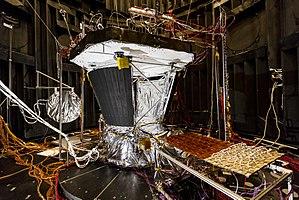
La sonde solaire Parker ou PSP, antérieurement NASA Solar Probe puis Solar Probe Plus, est un observatoire solaire spatial développé par l'agence spatiale américaine, la NASA, dont le lancement a eu lieu le 12 août 2018. Son objectif est d'étudier la couronne solaire, partie extérieure de l'atmosphère du Soleil qui s'étend jusqu'à plusieurs millions de kilomètres de l'astre. L'échauffement de la couronne solaire et l'accélération du vent solaire qui en émane sont deux phénomènes découverts au milieu du XXᵉ siècle qui résultent de processus aujourd'hui mal compris. Pour résoudre ces énigmes, Parker Solar Probe va étudier la région inexplorée de l'espace située à moins de 0,3 unité astronomique du Soleil. Durant la phase de recueil des données qui doit durer de 2018 à 2025, l'observatoire solaire circule sur une orbite de faible inclinaison orbitale dont le périhélie se trouve près du Soleil et l'aphélie se situe au niveau de l'orbite de Vénus. L'assistance gravitationnelle de cette planète est utilisée pour réduire progressivement le périhélie. L'observatoire spatial doit effectuer 24 passages à moins de 0,17 UA dont trois à moins de 0,045 UA.
Cette page présente la chronologie des événements qui se sont produits durant l'année 2018 dans le domaine de l'astronautique.